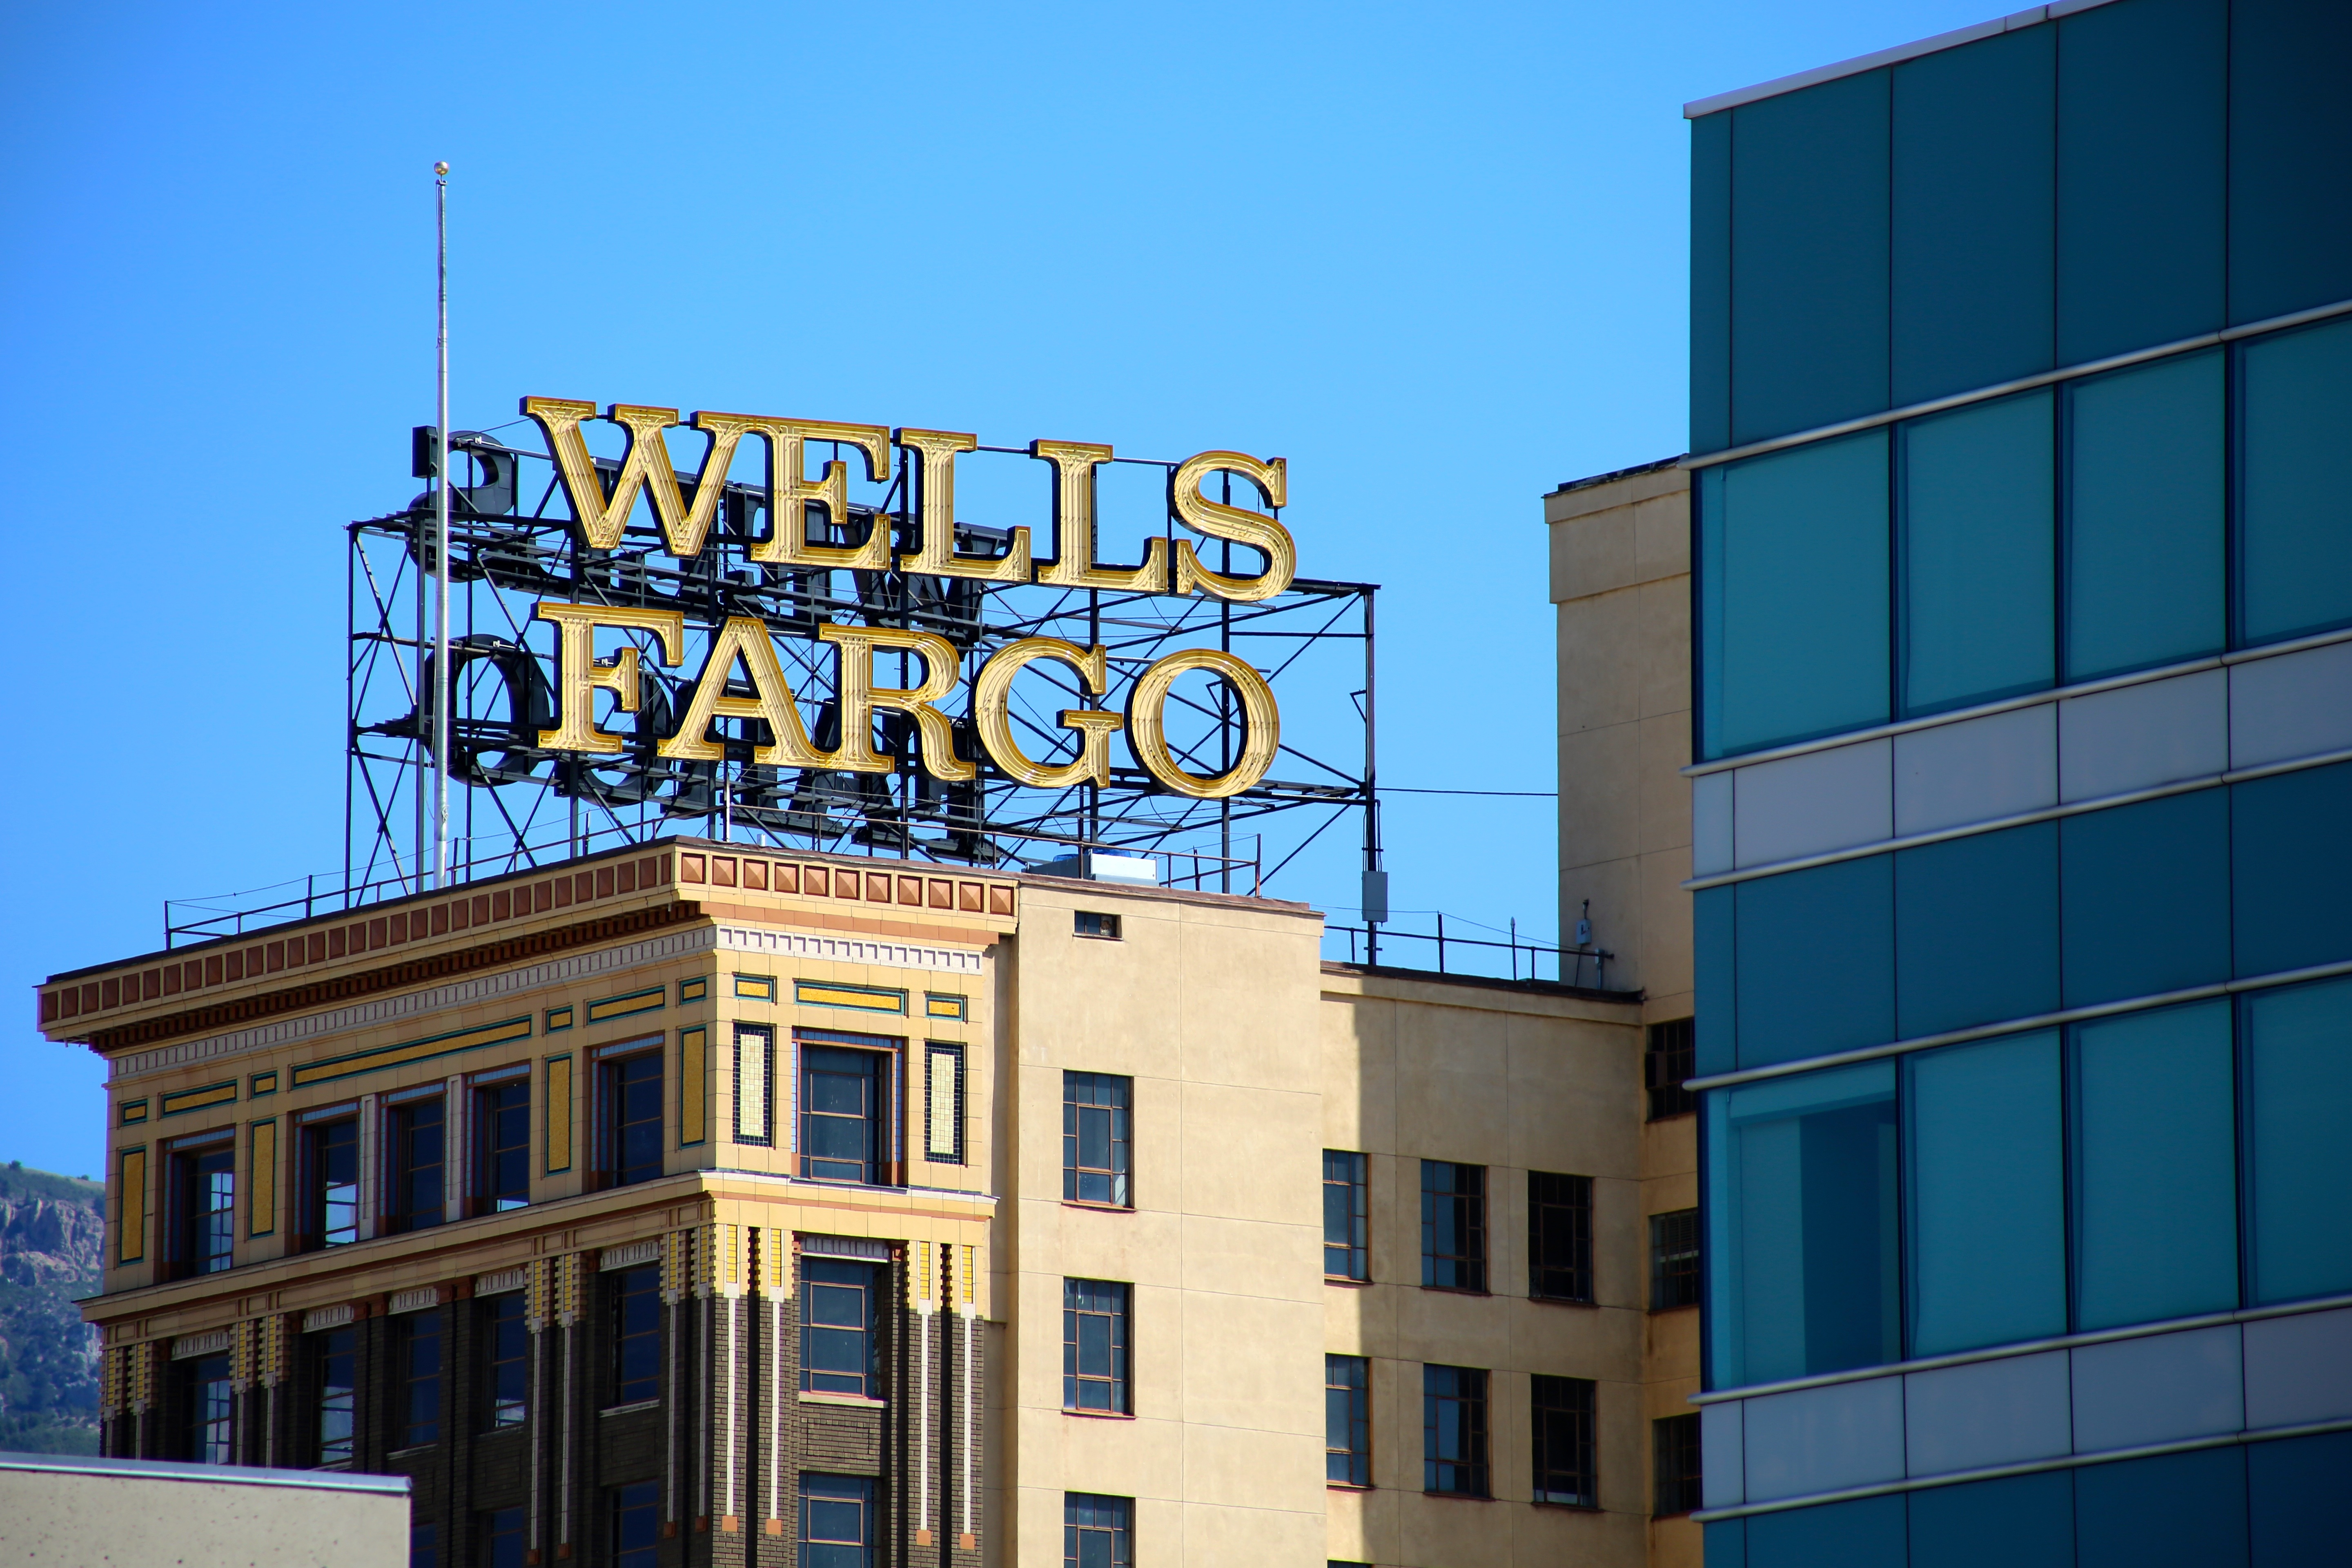
work, working, outdoor, architecture, sky, building, city, skyscraper, urban, advertising, downtown, reflection, plaza, corporate, office, landmark, facade, blue, exterior, professional, business, modern, tower block, outdoors, outside, job, headquarters, company, metropolis, workplace, career, employer, occupation, employment, manager, urban area